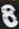
Number: 8